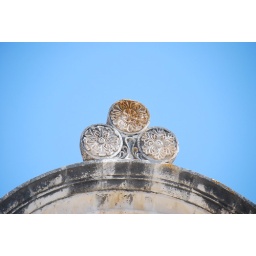
Floral decorations from the roof of St Mark's church in Hvar.